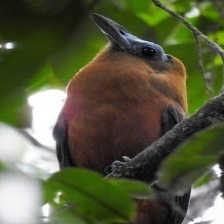
Species: CAPUCHINBIRD
Scientific name: PERISSOCEPHALUS TRICOLOR